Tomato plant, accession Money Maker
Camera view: horizontal (90 deg, fisheye); turntable rotation: 0 degrees
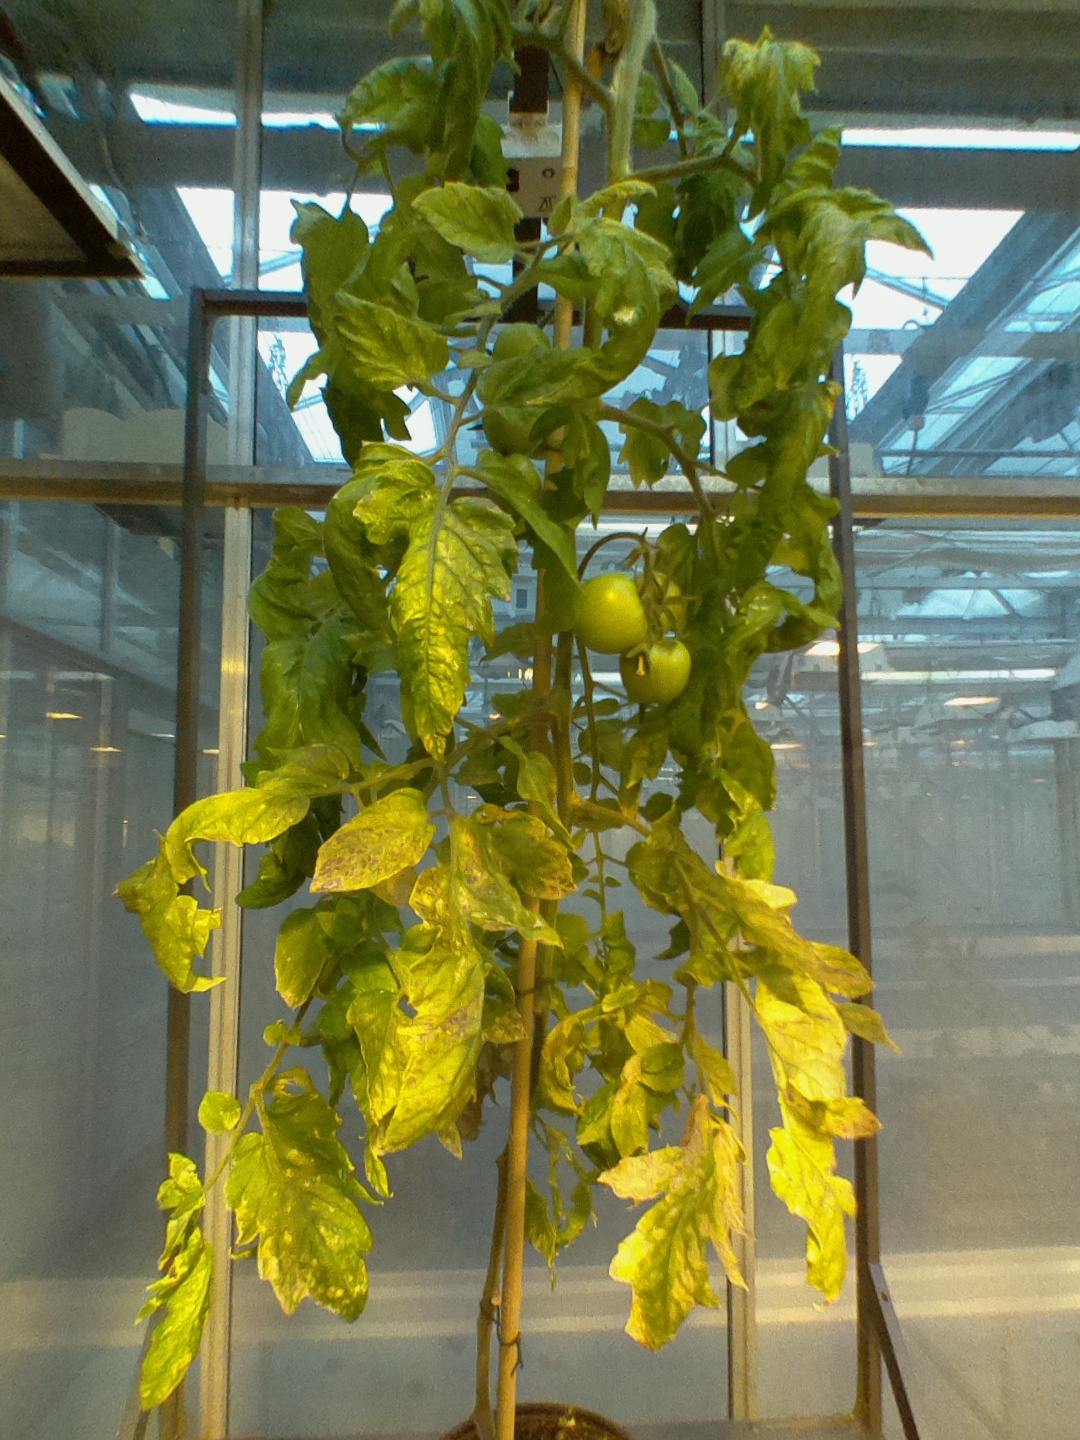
BBCH growth stage 81: 10%-20% of fruits show typical fully ripe color